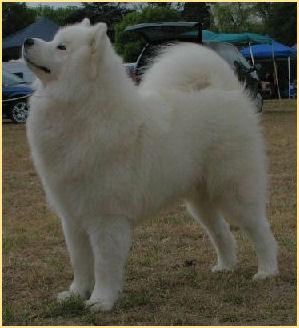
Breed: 2192-n000088-Samoyed